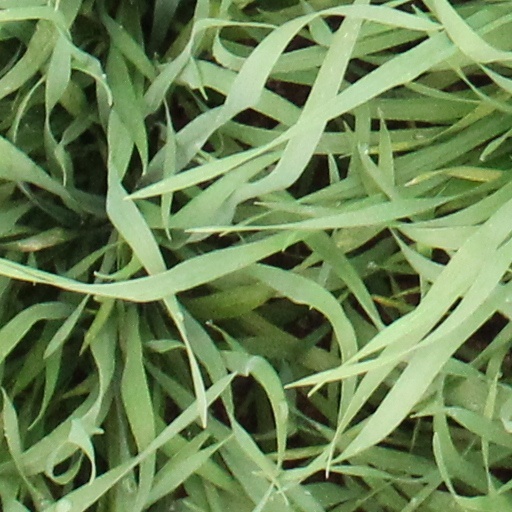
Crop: wheat